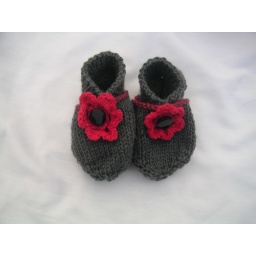
Slippers, hand knitted in acrylic yarn. Embellished with Red flower and brown button. To fit 18 month old.